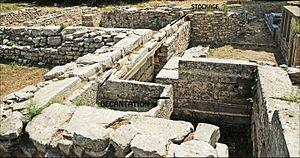
La plomberie est un métier très ancien, dont l'origine remonte à la construction des pyramides en Égypte antique ; attesté par des tuyaux en cuivre vieux de 4 500 ans, c'est un métier qui n'a cessé de s'améliorer et de se développer au cours des siècles et des générations de plombiers qui l'on servi.